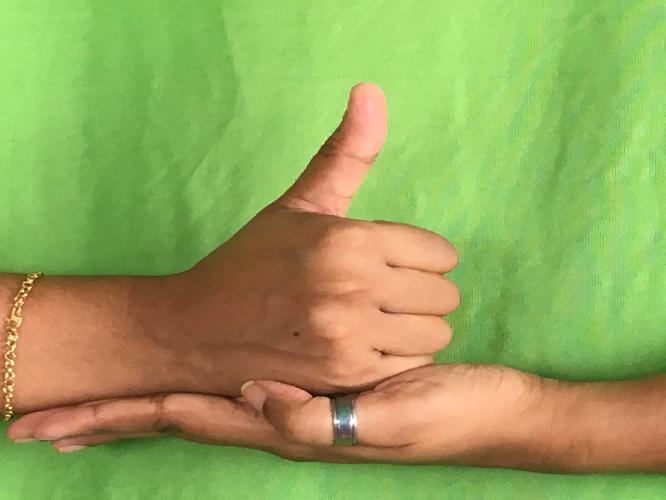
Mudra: Shivalinga
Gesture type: double_hand